Gustl Müller

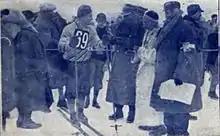
FIS Zakopane 1929 Muller Gustav

Gustav "Gustl" Müller (23 October 1903 – 20 September 1989) was a German Nordic combined and cross-country skier.